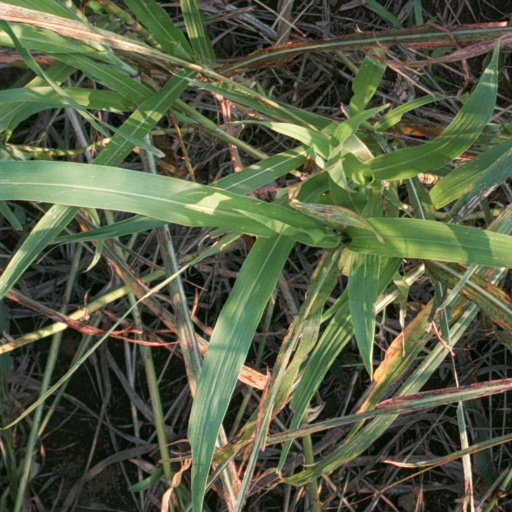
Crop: sorghum